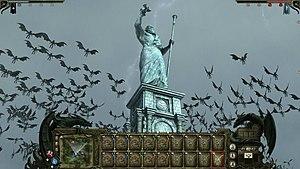
King Arthur II: The Role-Playing Wargame est un jeu vidéo de rôle, de stratégie au tour par tour et de tactique en temps réel développé par NeocoreGames et édité par Paradox Interactive, sorti en 2011 sur Windows.